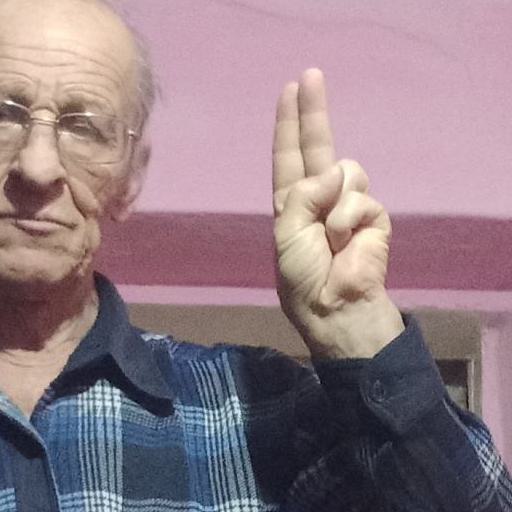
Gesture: two_up